No. 86 Wing RAAF

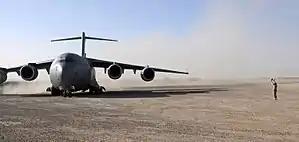
RAAF C-17 Globemaster taxiing at Tarin Kowt airfield in Afghanistan, December 2010

The aircraft operated by No. 86 Wing became well known to the general public through their involvement in disaster relief and emergency transport in Australia and the region, along with their participation in overseas peacekeeping efforts. Hercules and 707s were employed by the Federal government to provide air transport during the pilots' dispute that curtailed operations by the two domestic airlines in 1989, evacuated Australian nationals from the Middle East during the first Gulf War in 1990–91, and transported Australian troops to and from Somalia as part of Operation Solace in 1993. Since the end of the Vietnam War, much of the RAAF's transport tasking had been relatively routine in nature, or involved humanitarian relief; the Somalia operation marked the beginning of a shift for No. 86 Wing towards a more combat-ready or "operational" focus. Six Hercules evacuated over 450 civilians from Cambodia following the coup in July 1997. Two detachments from the wing, one of Hercules and one of Caribous, supported INTERFET operations in East Timor between September 1999 and February 2001. Wing operations staff accompanied Hercules of Nos. 36 and 37 Squadrons on relief efforts following the Bali Bombings in October 2002.